Lembeck Castle

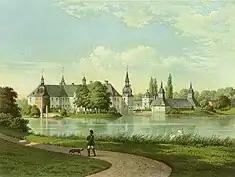
Lembeck Castle around 1865, Alexander Duncker Collection

A fortified estate, the so-called "Oberhof in der Lehmbecke", is already mentioned in documents from the 12th century. It was located somewhat away from the villages of Lembeck and Wulfen at that time and was administered and inhabited by the Lords of Lembeck on behalf of the Bishop of Münster.